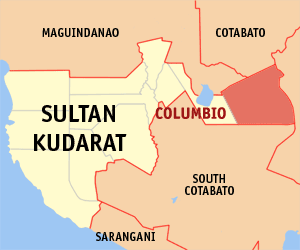
Columbio est une municipalité des Philippines située complètement à l'est de la province de Sultan Kudarat. En 2015, elle comptait 33 258 habitants.